Body painting

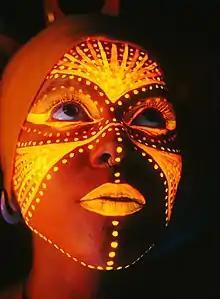
Body painting with fluorescent paint

It is common for soldiers in combat to paint their faces and other exposed body parts in colors such as green, tan, and loam as camouflage. In various South American armies, it is a tradition to use face paint on parade in respect to the indigenous tribes.